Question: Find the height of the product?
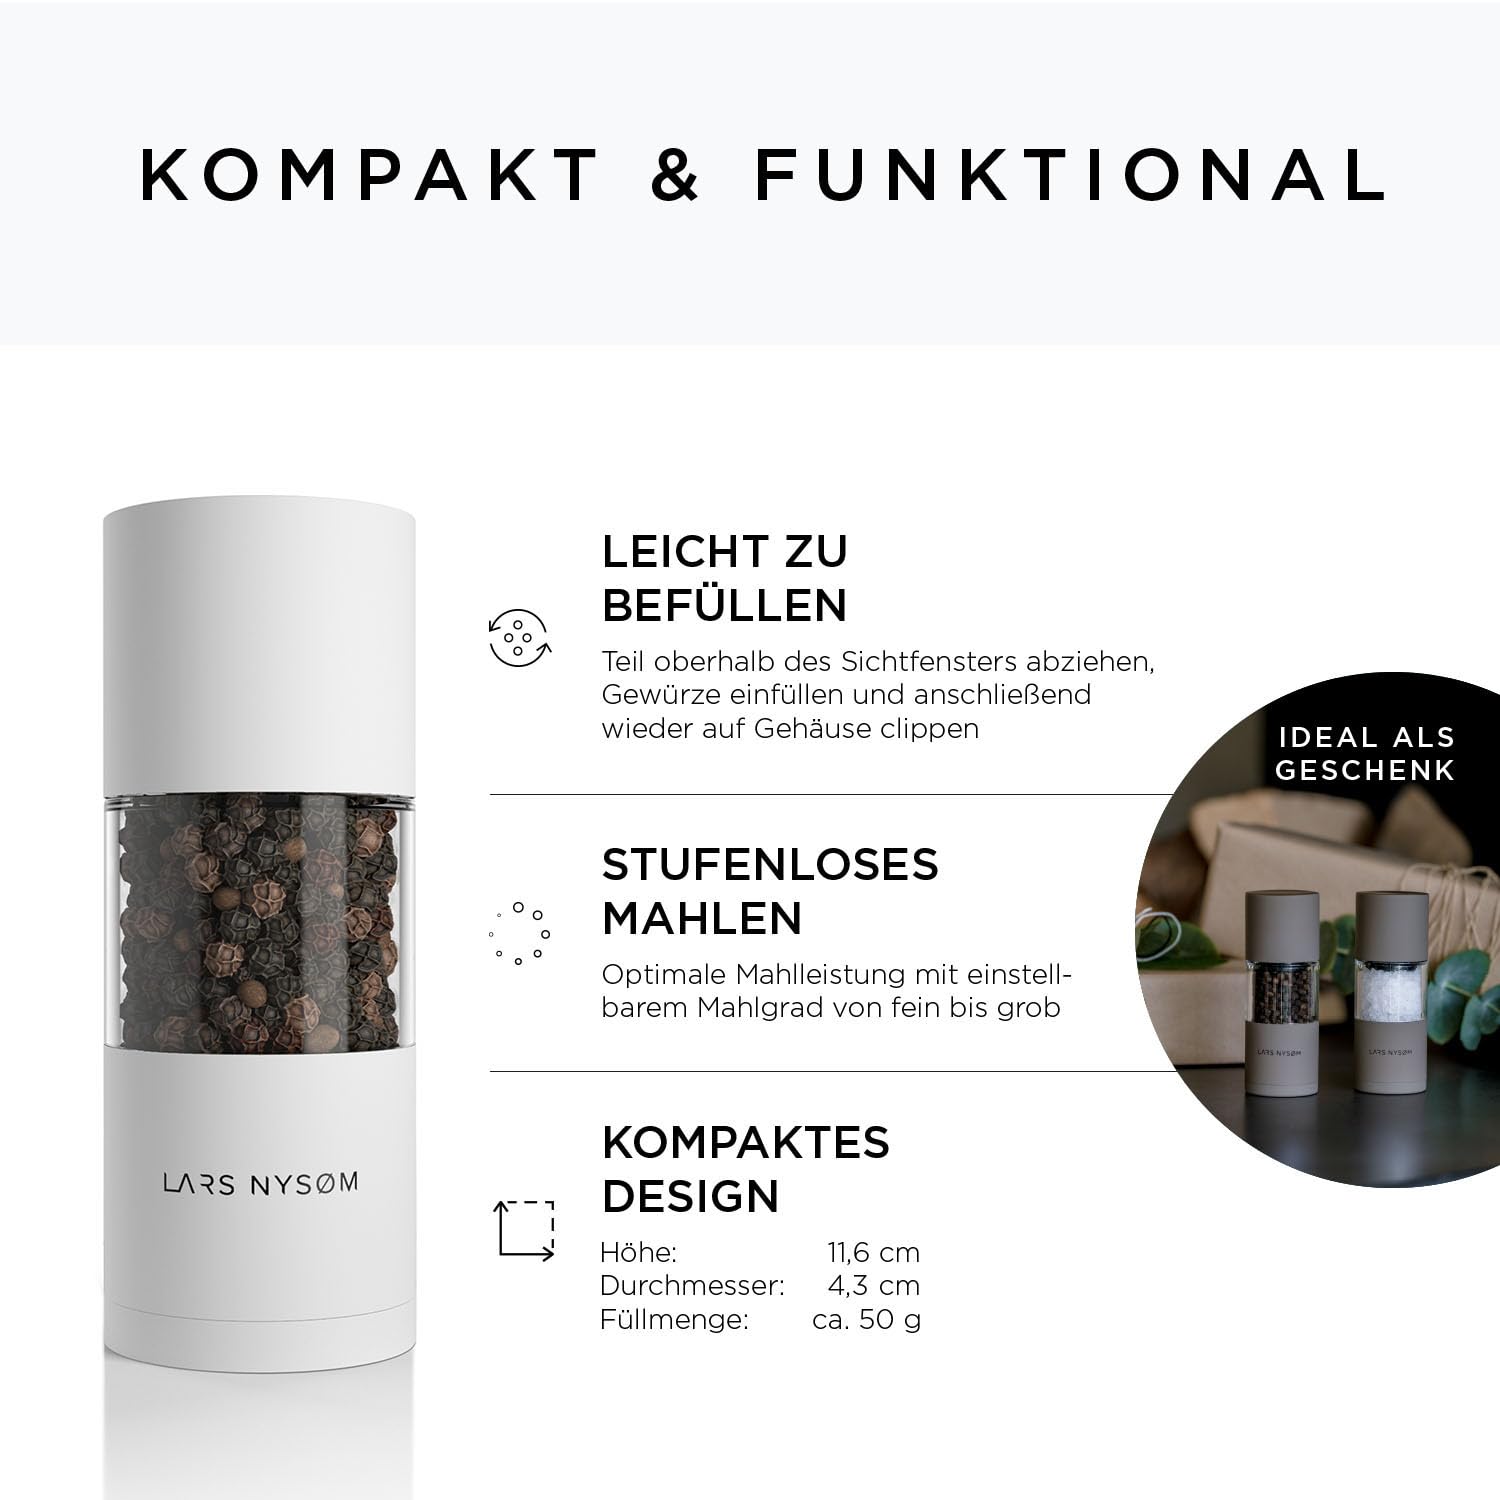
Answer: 11.6 centimetre